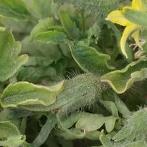
Crop: Tomato
Condition: virosis-d